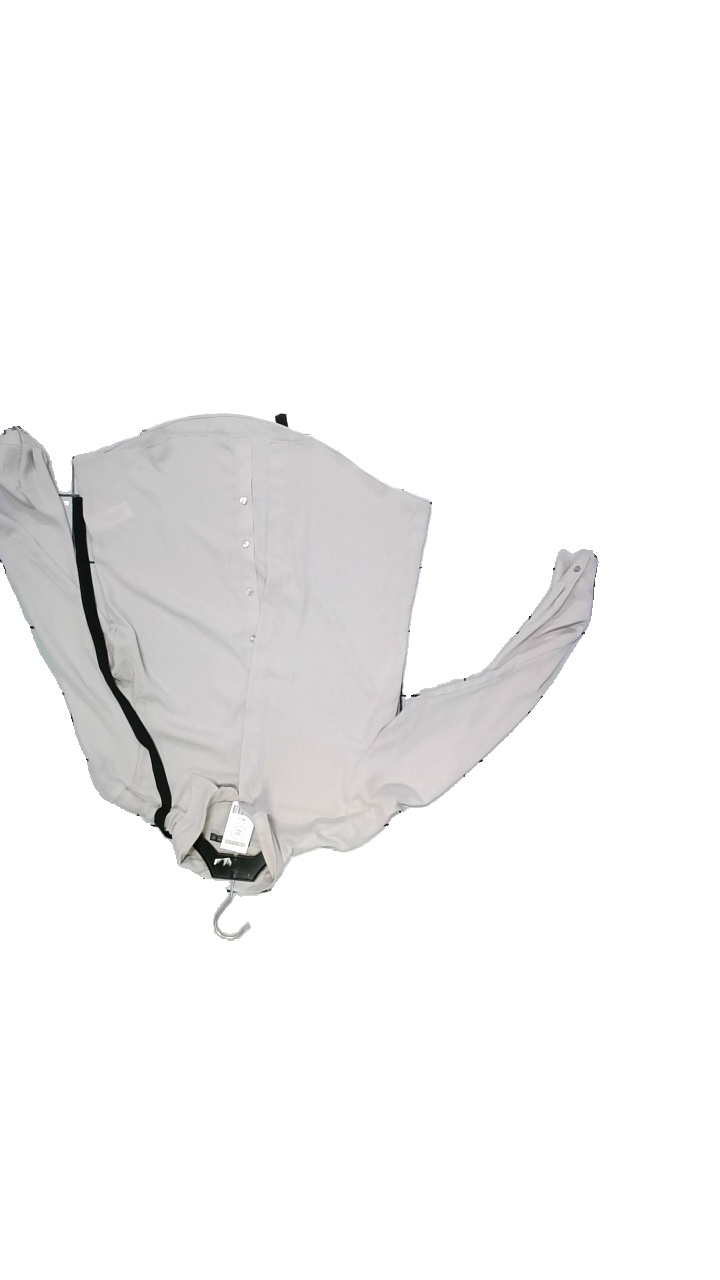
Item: Blouse (Ladies)
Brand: Atmosphere
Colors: Beige
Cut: Regular
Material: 100% Polyester
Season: All
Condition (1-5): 3
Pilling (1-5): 3
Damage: -
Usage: Reuse
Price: <50